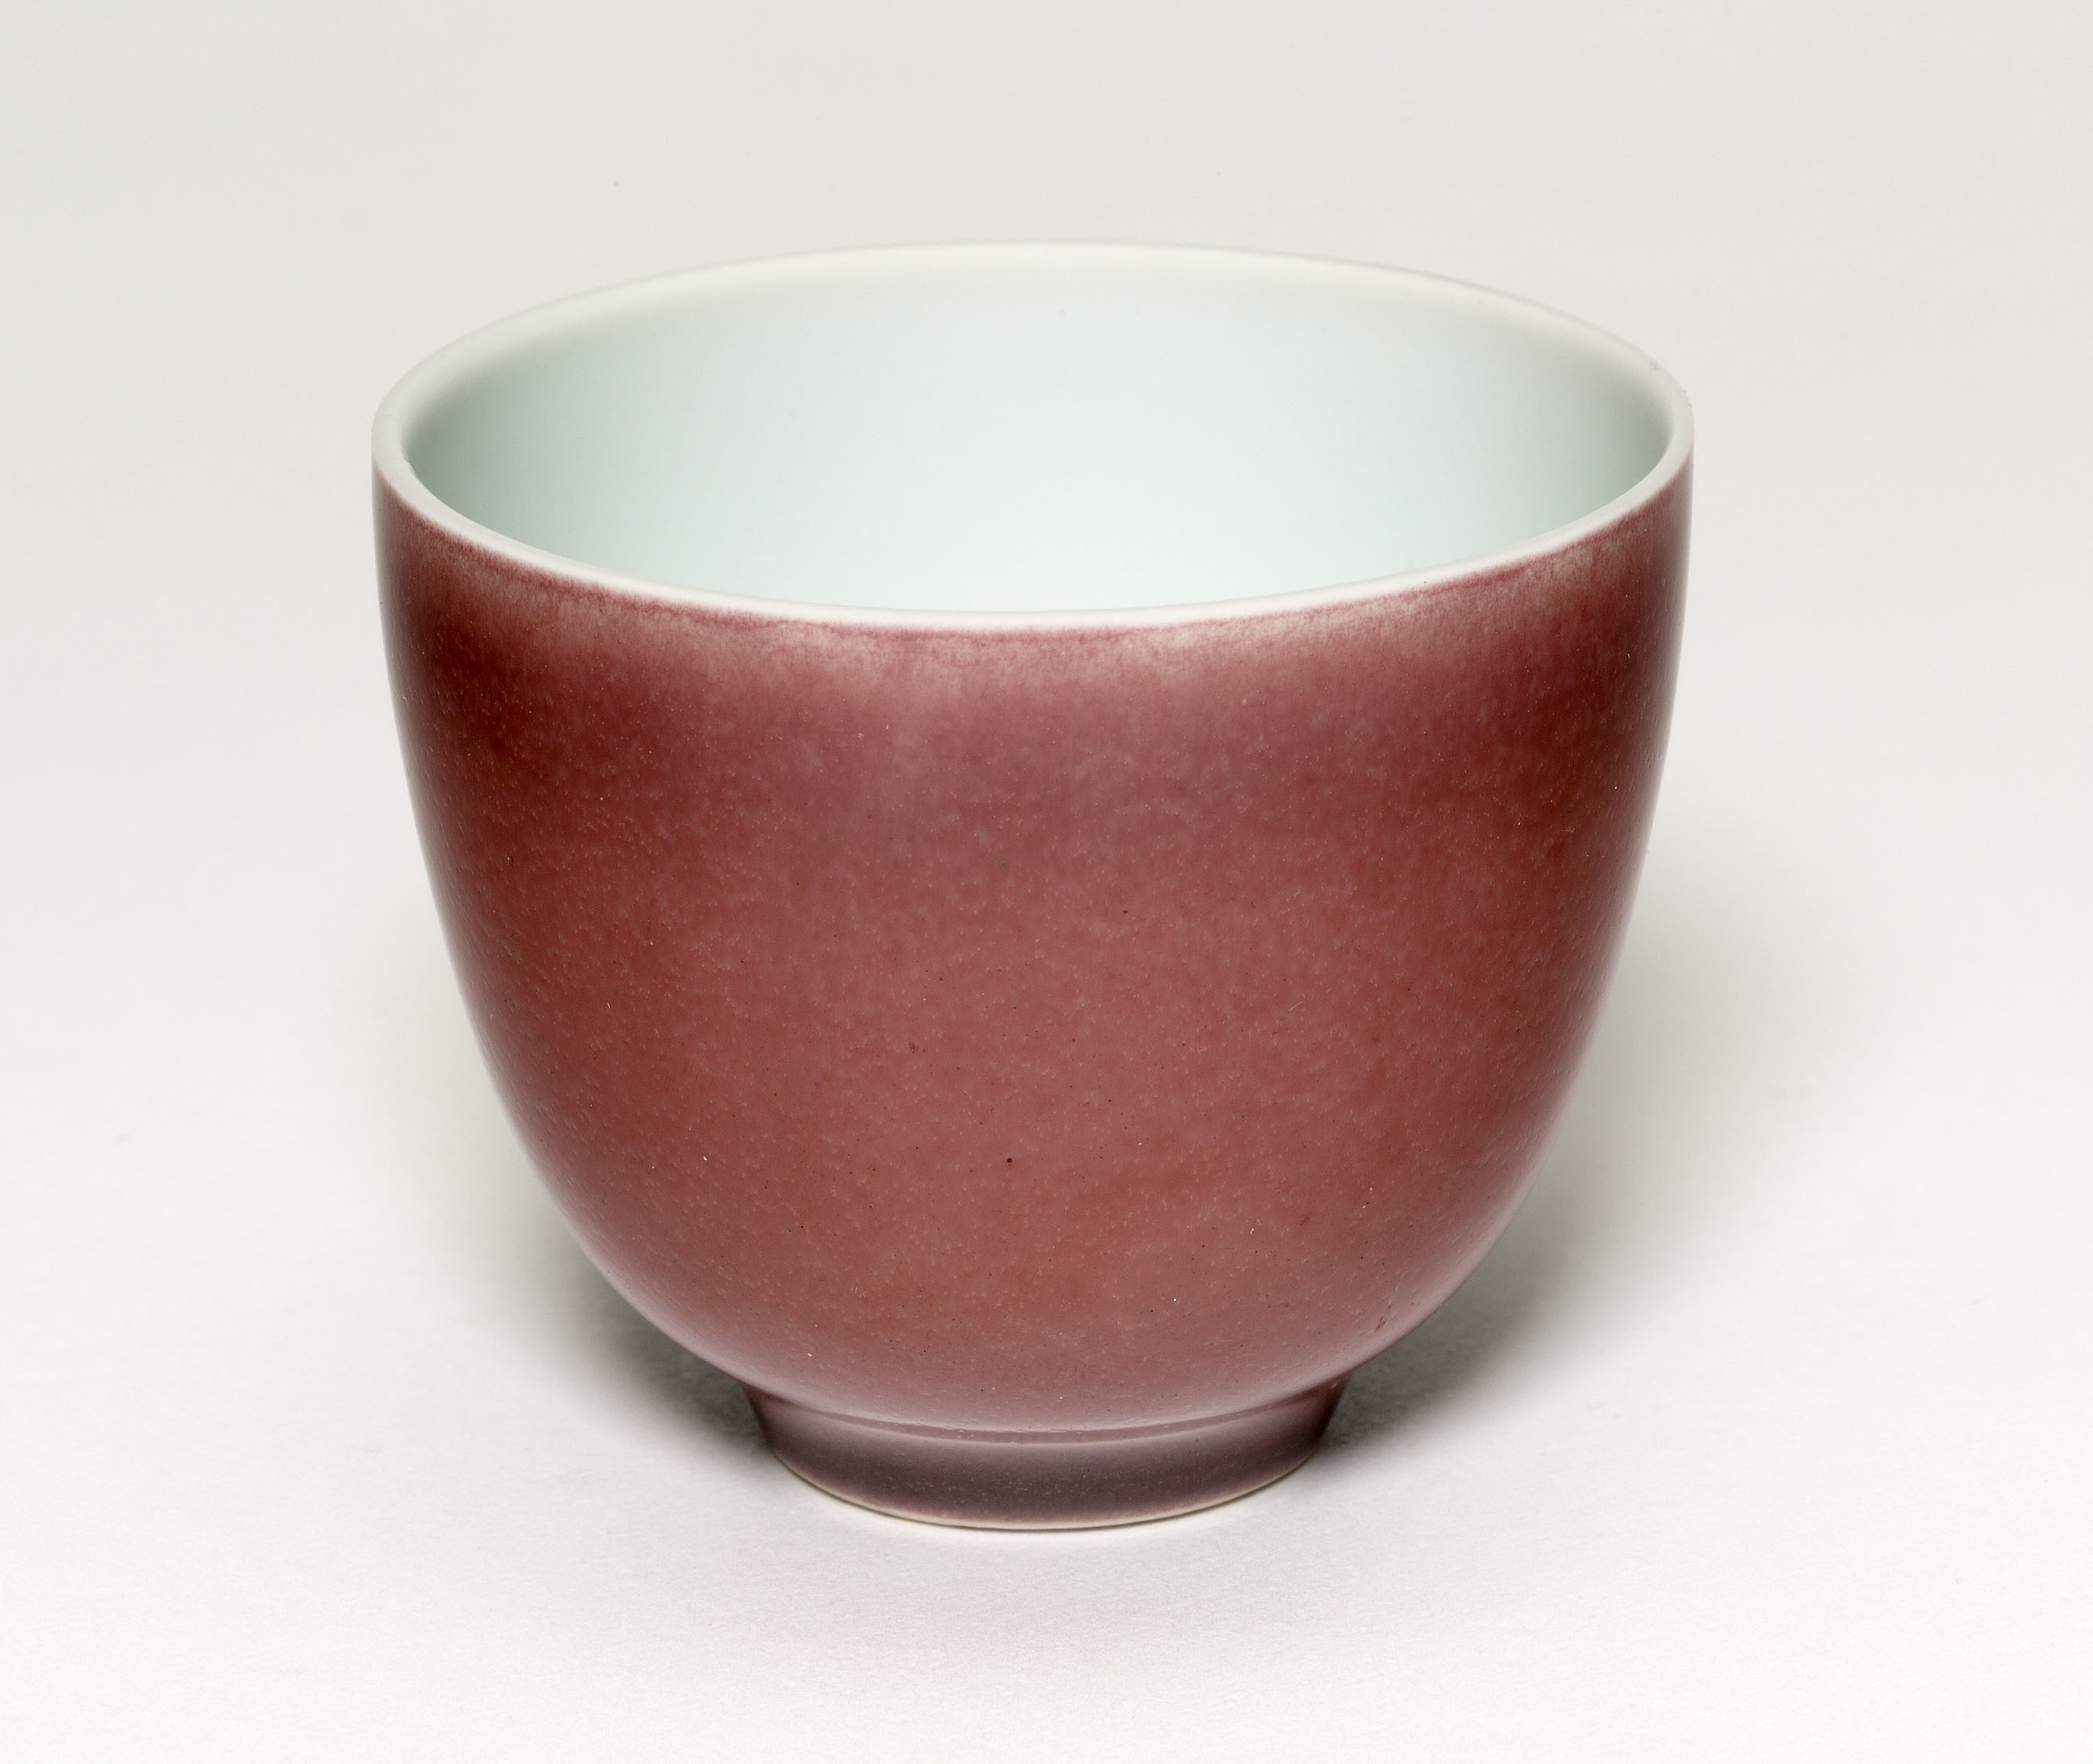
earthenware, cup, bowl, ceramic, porcelain, teacup, pink, tableware, pottery, drinkware, flowerpot, serveware, dishware